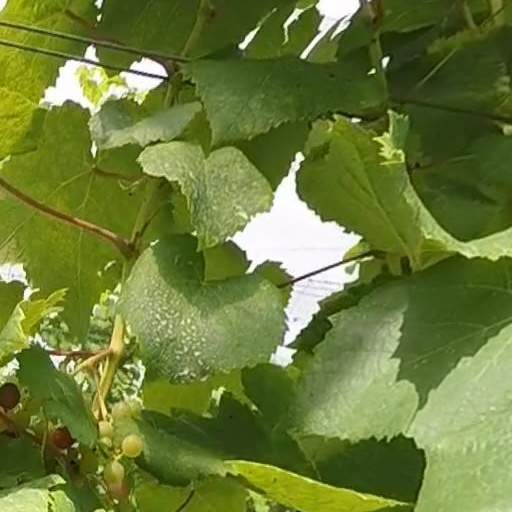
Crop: grape